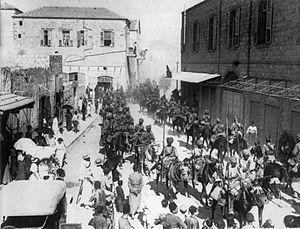
La rue Yefe Nof, littéralement rue du beau Paysage, mais connue aussi sous le nom anglais de Panorama street, est une rue située à Haïfa en Israël.